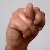
The image shows a hand gesture representing the letter 'N' in Indian Sign Language.